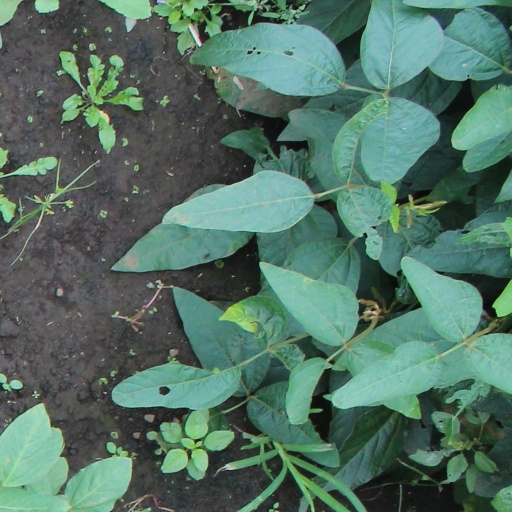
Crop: soybean